Franz Kneisel

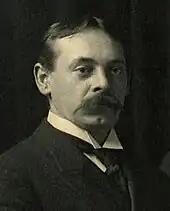
Franz Kneisel in 1902 or 1903

Franz Kneisel (January 26, 1865, Bucharest – March 26, 1926, New York) was a violinist, conductor, and music teacher.